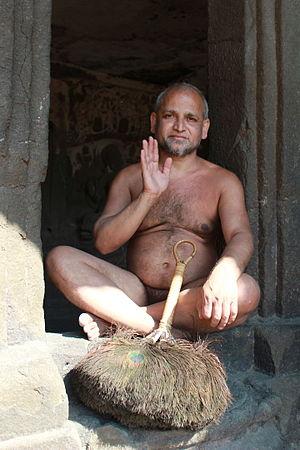
Le jaïnisme ou jinisme est une religion qui aurait probablement commencé à apparaître vers le Xᵉ ou IXᵉ siècle av. J.-C. Le jaïnisme ou dharma jaïn compte près de dix millions de fidèles dans le monde, ascètes et laïcs confondus, en majorité en Inde.
Le jaïnisme a connu ses premiers Maîtres éveillés les Tirthankaras à partir du Xᵉ siècle av. J.-C. Depuis Mahâvîra le dernier Maître l'éclatement de l'ordre en différentes sectes, s'est produit notamment par la dispersion géographique de cette religion. Suivant les endroits et les cultures existantes, la foi n'était plus tout à fait vécue de la même façon. À partir du IVᵉ siècle av. J.-C. et jusqu'au Iᵉʳ siècle de notre ère, de nombreux courants sont nés. Le vrai schisme, le plus visible est apparu au temps de Bhadrabahu, aux alentours du IIIᵉ siècle av. J.-C.. Digambara veut dire: vêtu du ciel; alors que shvetambara signifie: vêtu de blanc. En fait les deux courants se sont divisés sur l'attachement aux choses terrestres et notamment aux habits. Les digambaras ont conservé la règle de nudité et d'ascétisme, tandis que les shvetambaras sont habillés de coton blanc. Avec le temps, les siècles passants, des interprétations différentes des textes sont apparues entre ces deux branches; pour autant les pèlerinages, les rituels, et les festivals sont en grande majorité identiques.